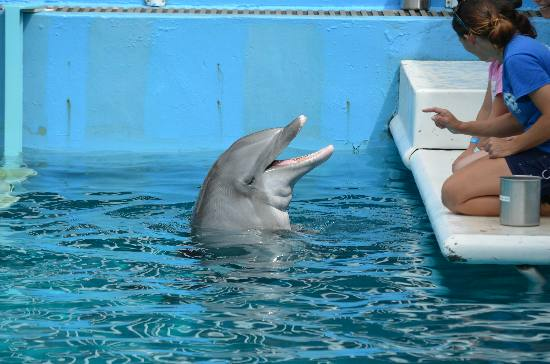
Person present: No